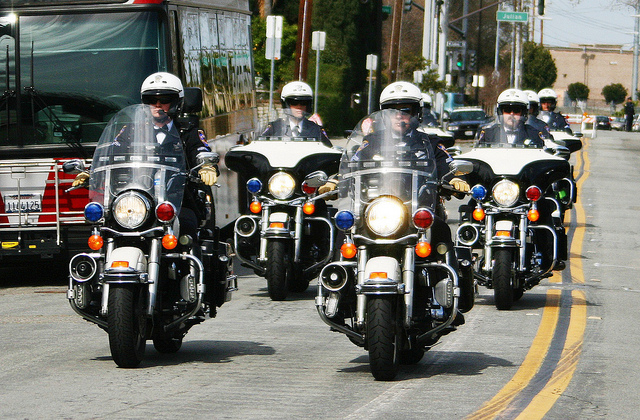
A parade of policemen on motorcycles are escorting a bus.